Comac C919

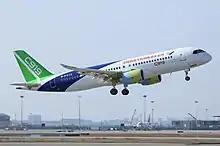
The second prototype first flight on 17 December 2017

The second prototype made its first flight on 17 December 2017. The flight test program allocated the first three prototypes for aircraft performance and engine and power systems testing, the fourth prototype for avionics and electrical system, and the fifth and sixth prototypes for passenger facilities, including the cabin and information system.